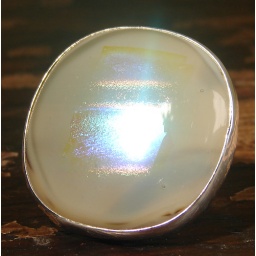
fused dichroic glass ring set in sterling silver